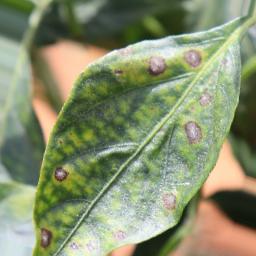
Label: cercospora